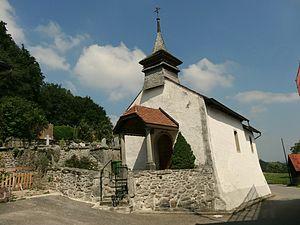
La chapelle de Franex. Franex fait partie de la commune de Murist au canton de Fribourg (Suisse). This is an image of a cultural property of national significance in Switzerland with KGS number 2062
Franex est une localité et une ancienne commune suisse du canton de Fribourg, située dans le district de la Broye.